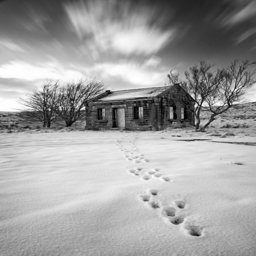
footprints in the snow , black and white photography by person